Himmelblå

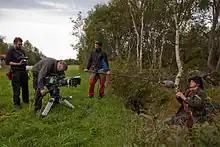
Himmelblå was a Norwegian drama series that aired on NRK1 in Norway, on SVT in Sweden and on RÚV in Iceland.

Himmelblå (in English: Blue sky) was a Norwegian drama series that aired on NRK1 in Norway, on SVT in Sweden and on RÚV in Iceland. It is based on the British TV drama "Two Thousand Acres of Sky" written by Timothy Prager and produced by Adrian Bate.